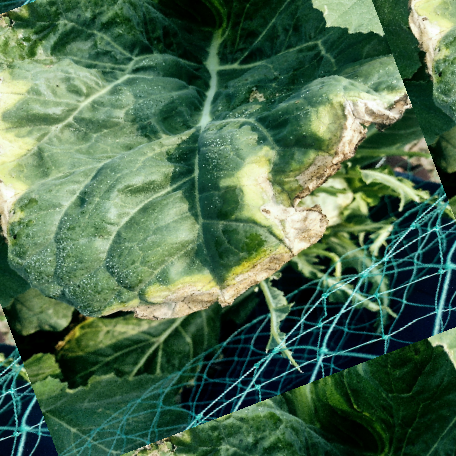
Label: Downy Mildew